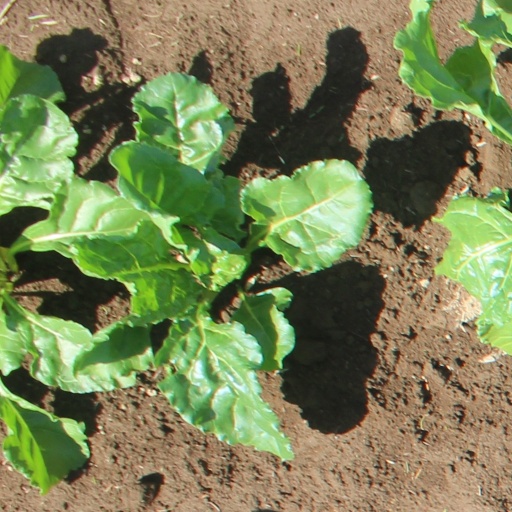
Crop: sugar beet